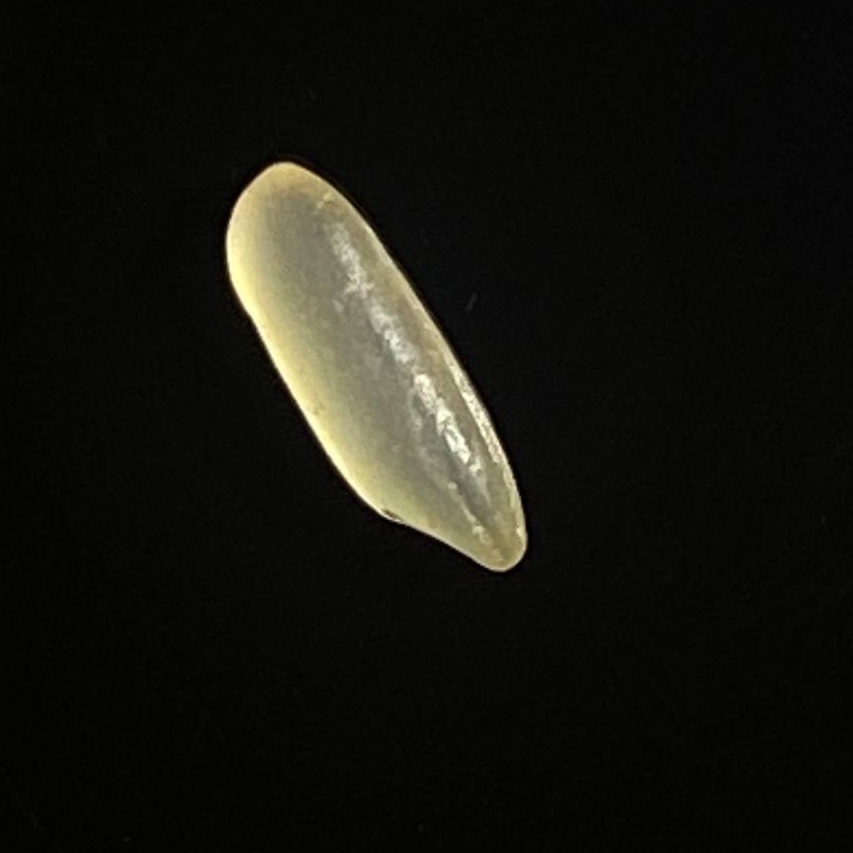
Rice variety: Shorna5